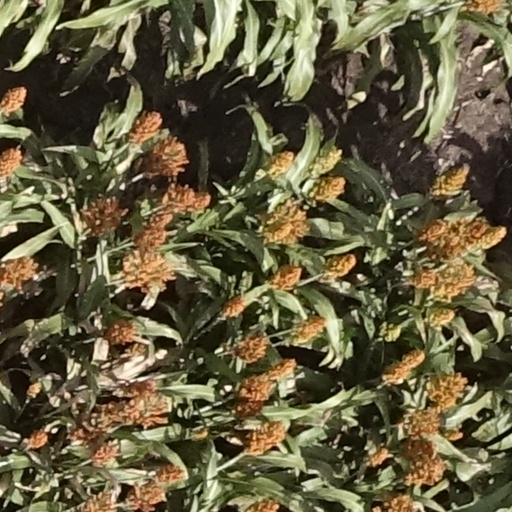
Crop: sorghum